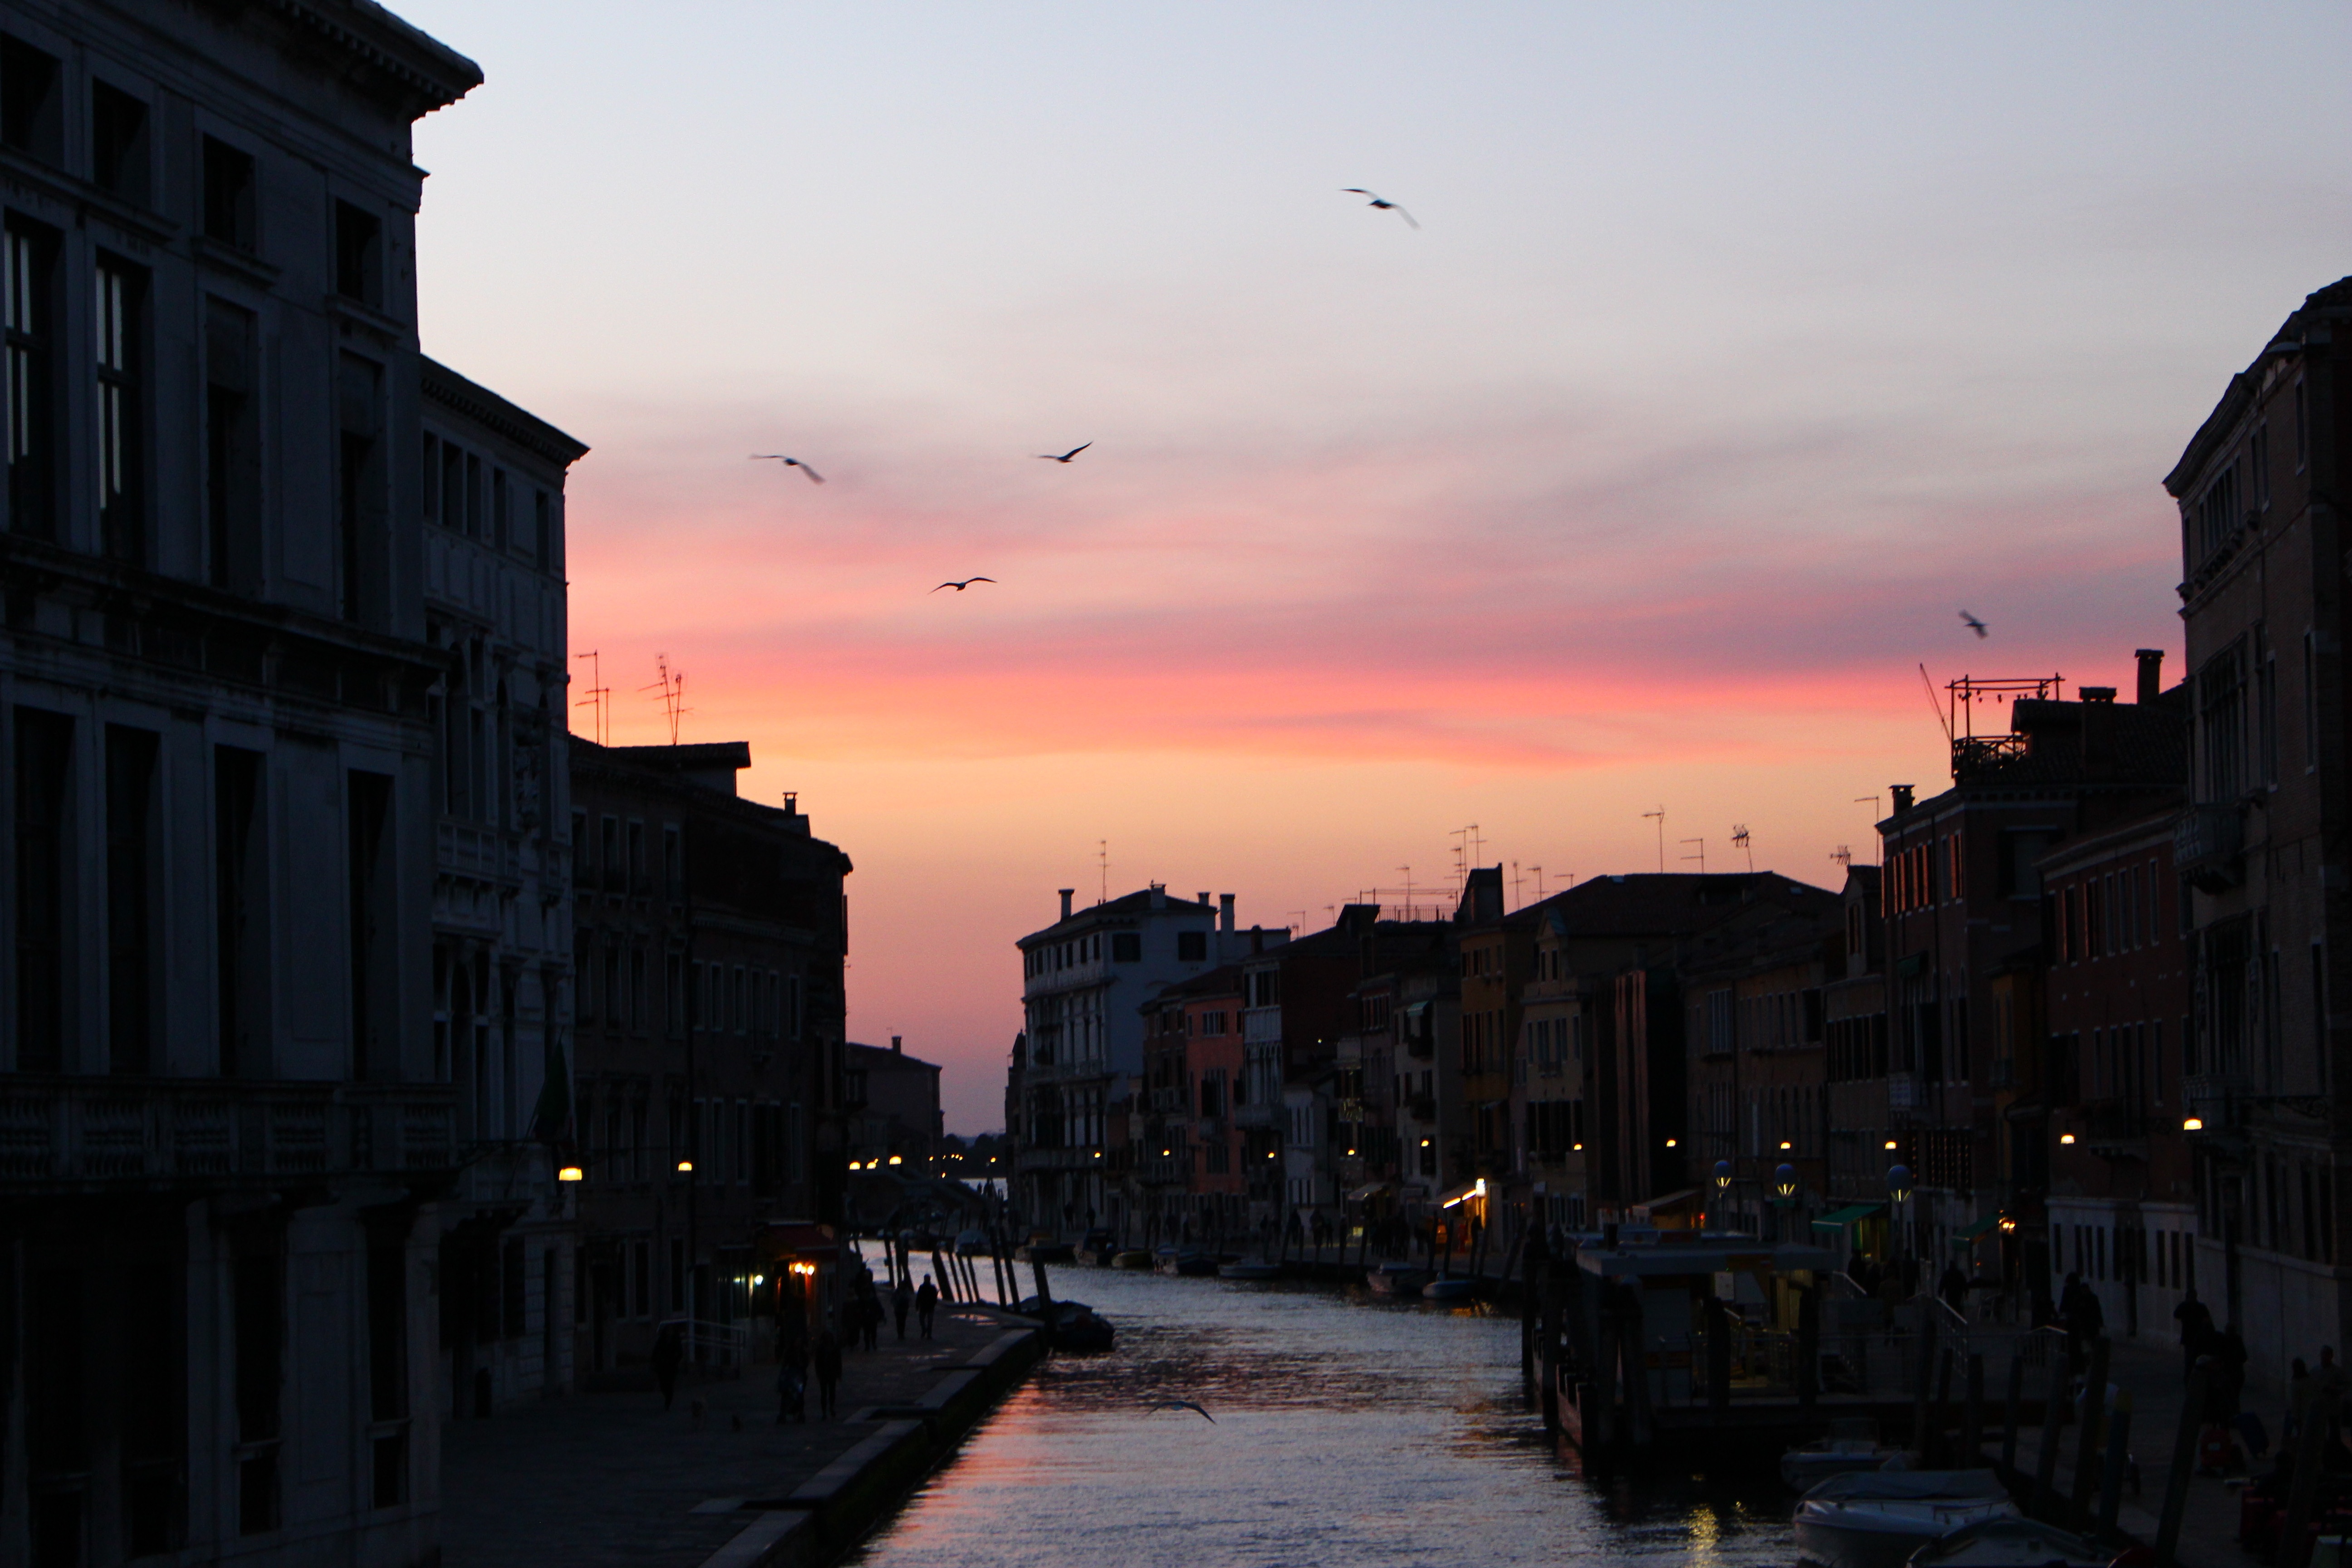
sunrise, sunset, road, street, morning, town, dawn, city, cityscape, downtown, dusk, evening, waterway, infrastructure, urban area, human settlement